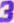
Number: 3